Chandan Sen

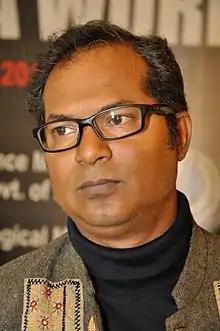
Chandan Sen in Kolkata, 2013.

Chandan Sen is an Indian Bengali-language stage, television and film actor, playwright and director.